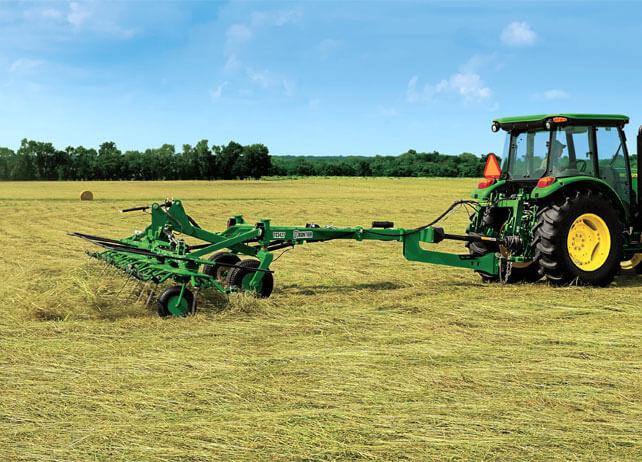
Miti yenye majani ya rangi ya kijani kibichi, shamba kubwa lenye nyasi fupi, trekta lenye magurudumu makubwa iliyofungwa mashine za kisasa kwa ajili ya kazi ya kupima pamoja na kuvuna nyasi.